Appellate Court of Maryland

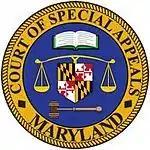
Seal as the "Court of Special Appeals".

The fifteen judges of the Appellate Court of Maryland are appointed by the Governor of Maryland with Senate consent. They serve ten-year terms.